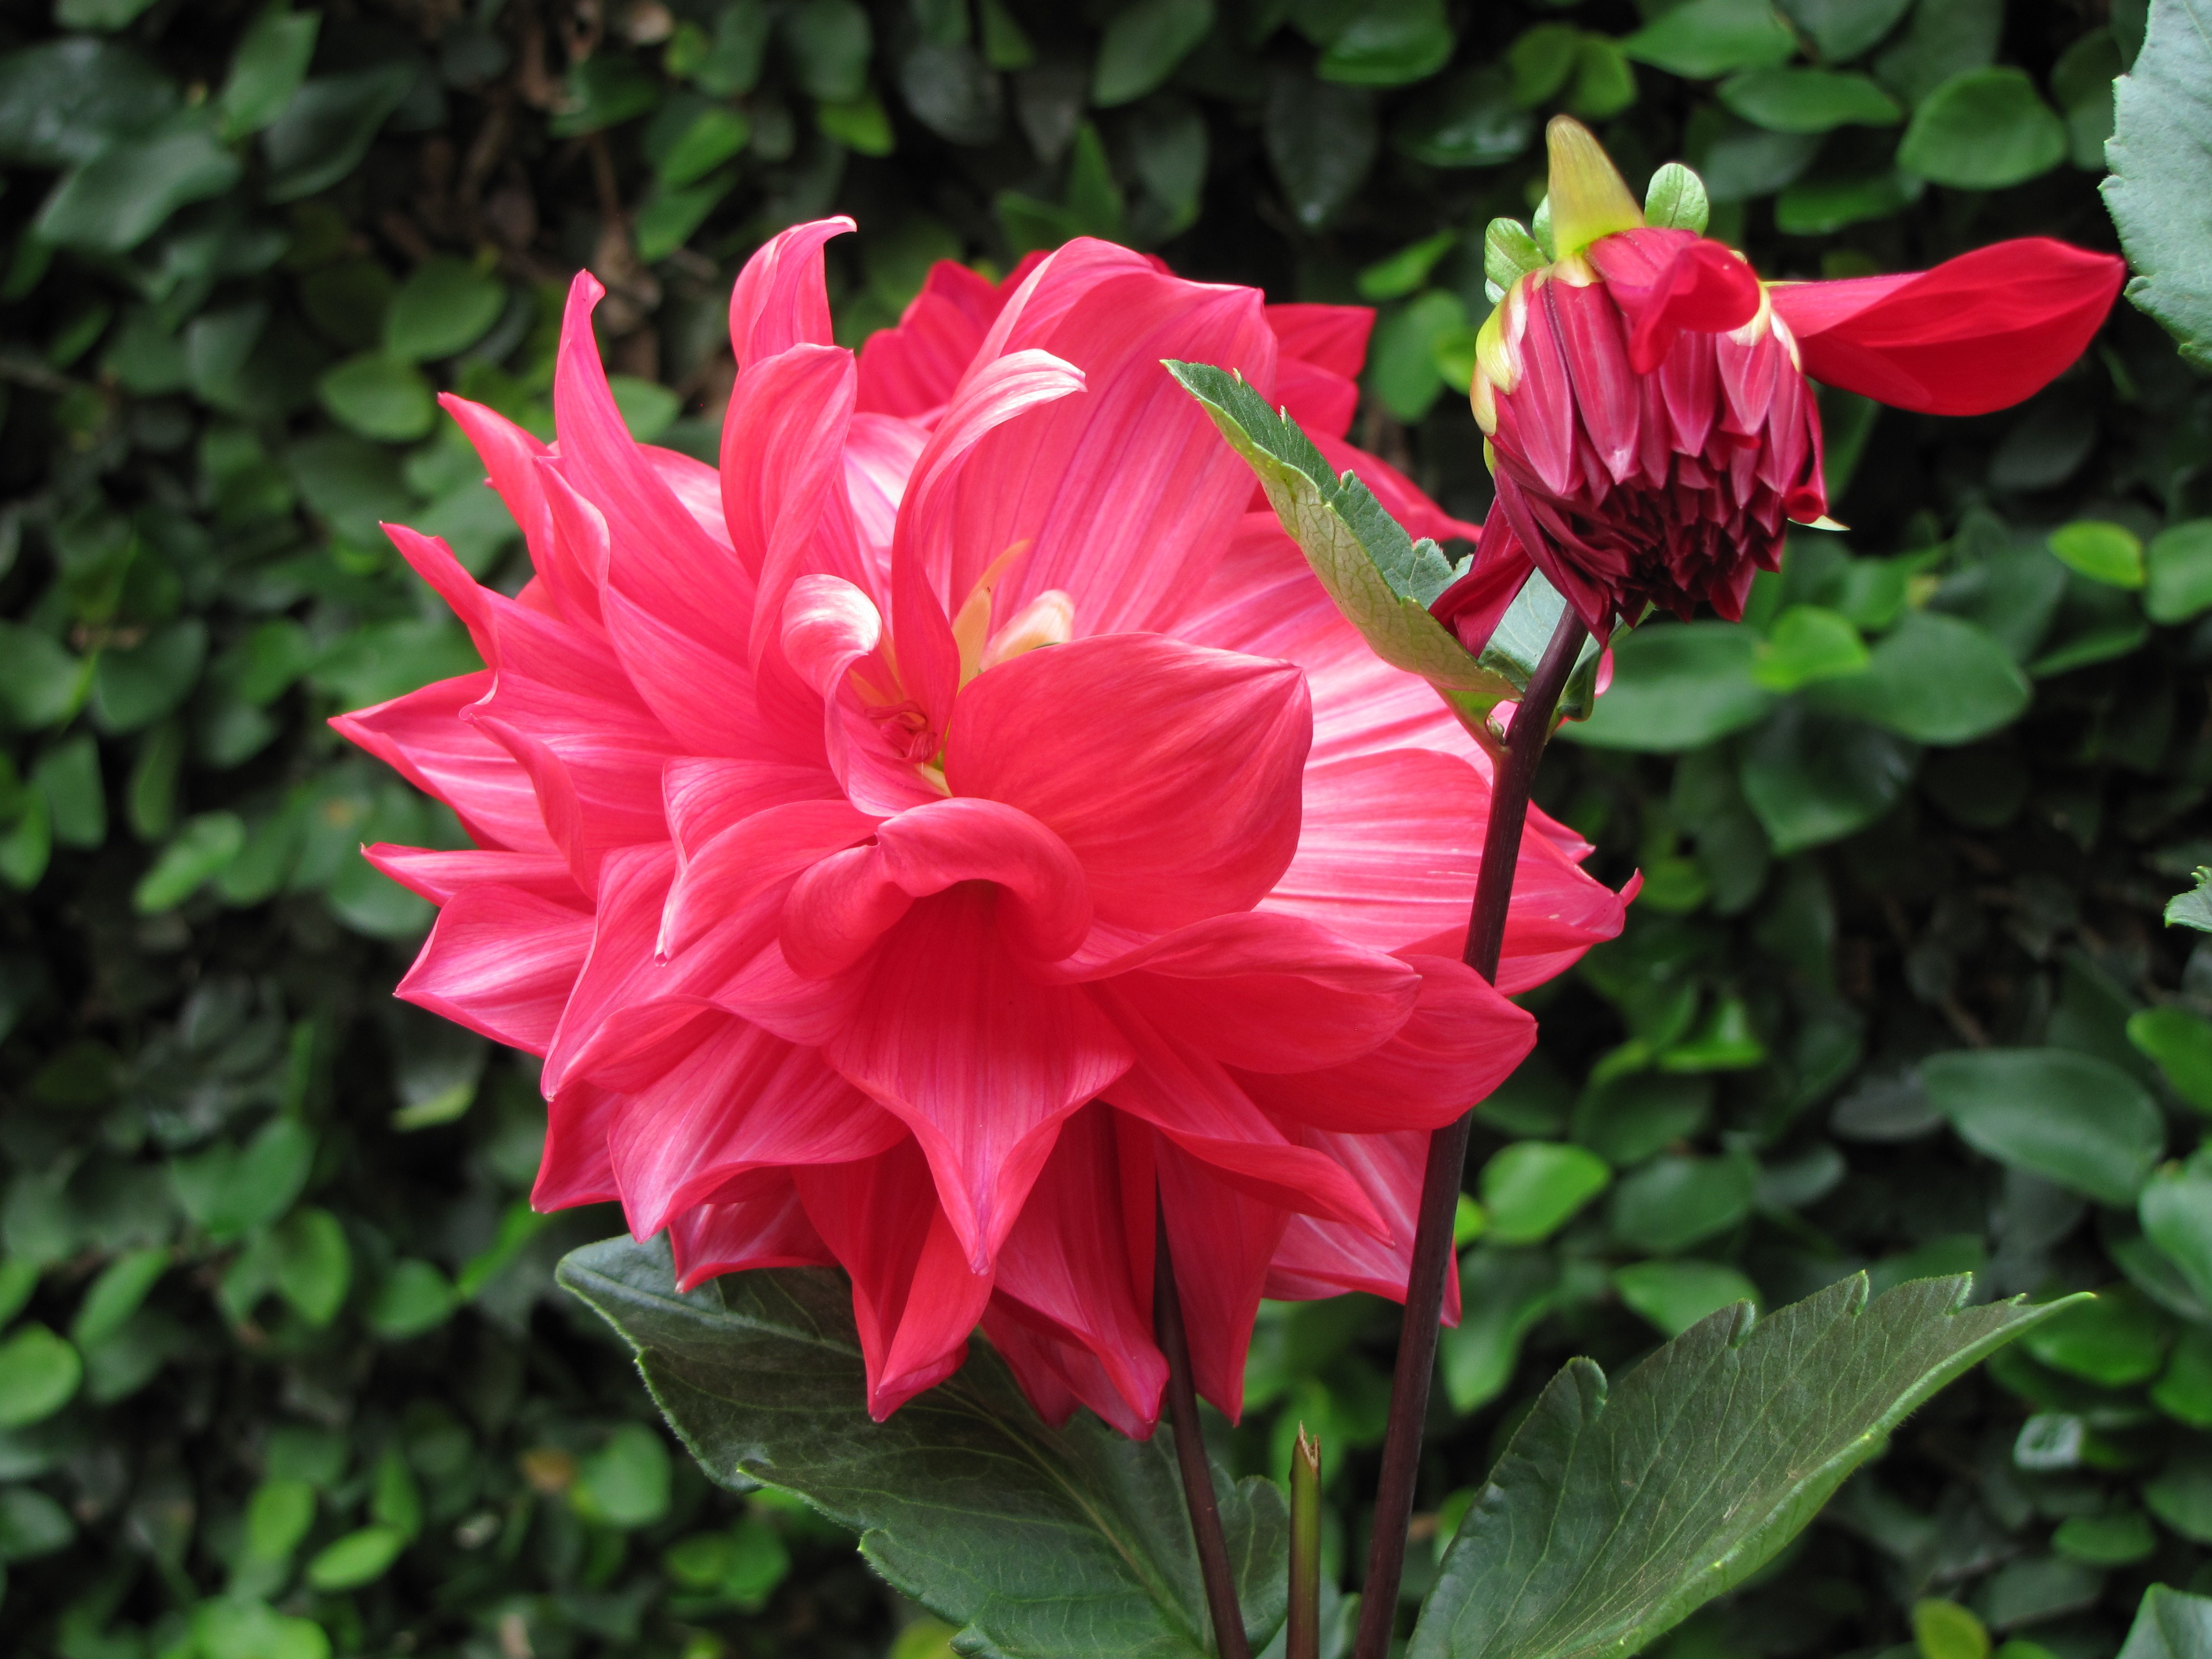
outdoor, blossom, growth, plant, stem, flower, petal, bloom, country, floral, environment, foliage, decoration, rural, spring, natural, fresh, romantic, botany, agriculture, garden, decor, flora, season, botanical, sprout, life, freshness, ecology, dahlia, scene, elegant, ornamental, delicate, exotic, vibrant, bud, traditional, vitality, flowering plant, daisy family, fragility, land plant